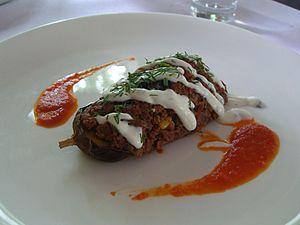
Karnıyarık est un plat turc constitué d'aubergines farcies avec un mélange d'oignons sautés, d'ail, de poivre noir, de tomates, de persil et de viande hachée. Un plat analogue ne comprenant pas de viande s'appelle ımam bayıldı et est servi froid.